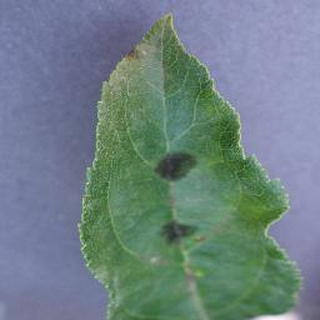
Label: apple_apple_scab